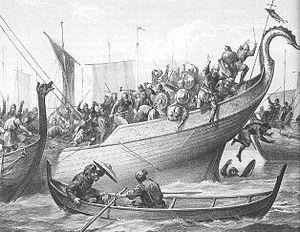
La bataille de Svolder, ou bataille de Swold, est une bataille navale qui s'est déroulée en l'an 999 ou 1000 dans la mer Baltique, opposant le roi de Norvège Olaf Tryggvason à une alliance de ses ennemis. Les enjeux de la bataille concernent le processus d'unification de la Norvège en un État unique, la volonté de longue date des Danois de contrôler le pays et la diffusion du christianisme en Scandinavie.
Roverandom est un livre écrit par J. R. R. Tolkien en 1927. L'histoire conte les aventures d'un chiot nommé Rover, qui après avoir mordu un sorcier, se voit transformé en jouet. Un petit garçon acquiert le chien-jouet, mais finit par le perdre alors qu'il joue sur la plage. Le jouet est alors envoyé par un sorcier vivre des aventures sur la Lune et dans la mer afin de retrouver son apparence originelle.